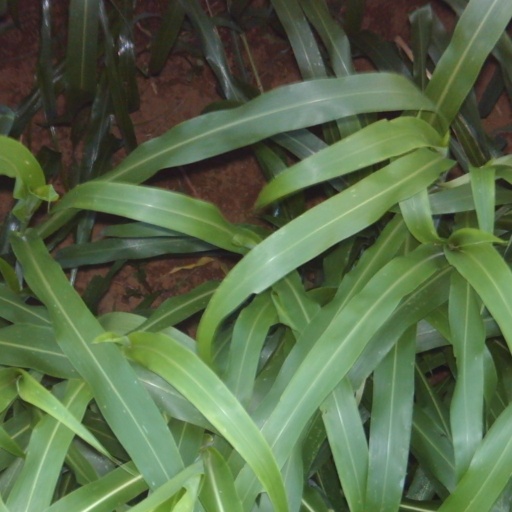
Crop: sorghum